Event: Nepal Earthquake
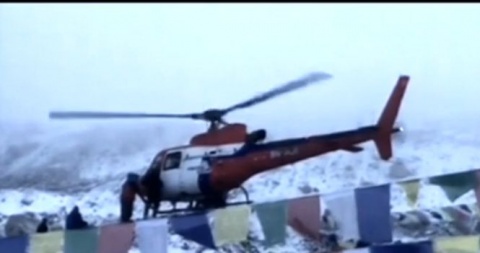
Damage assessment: damage